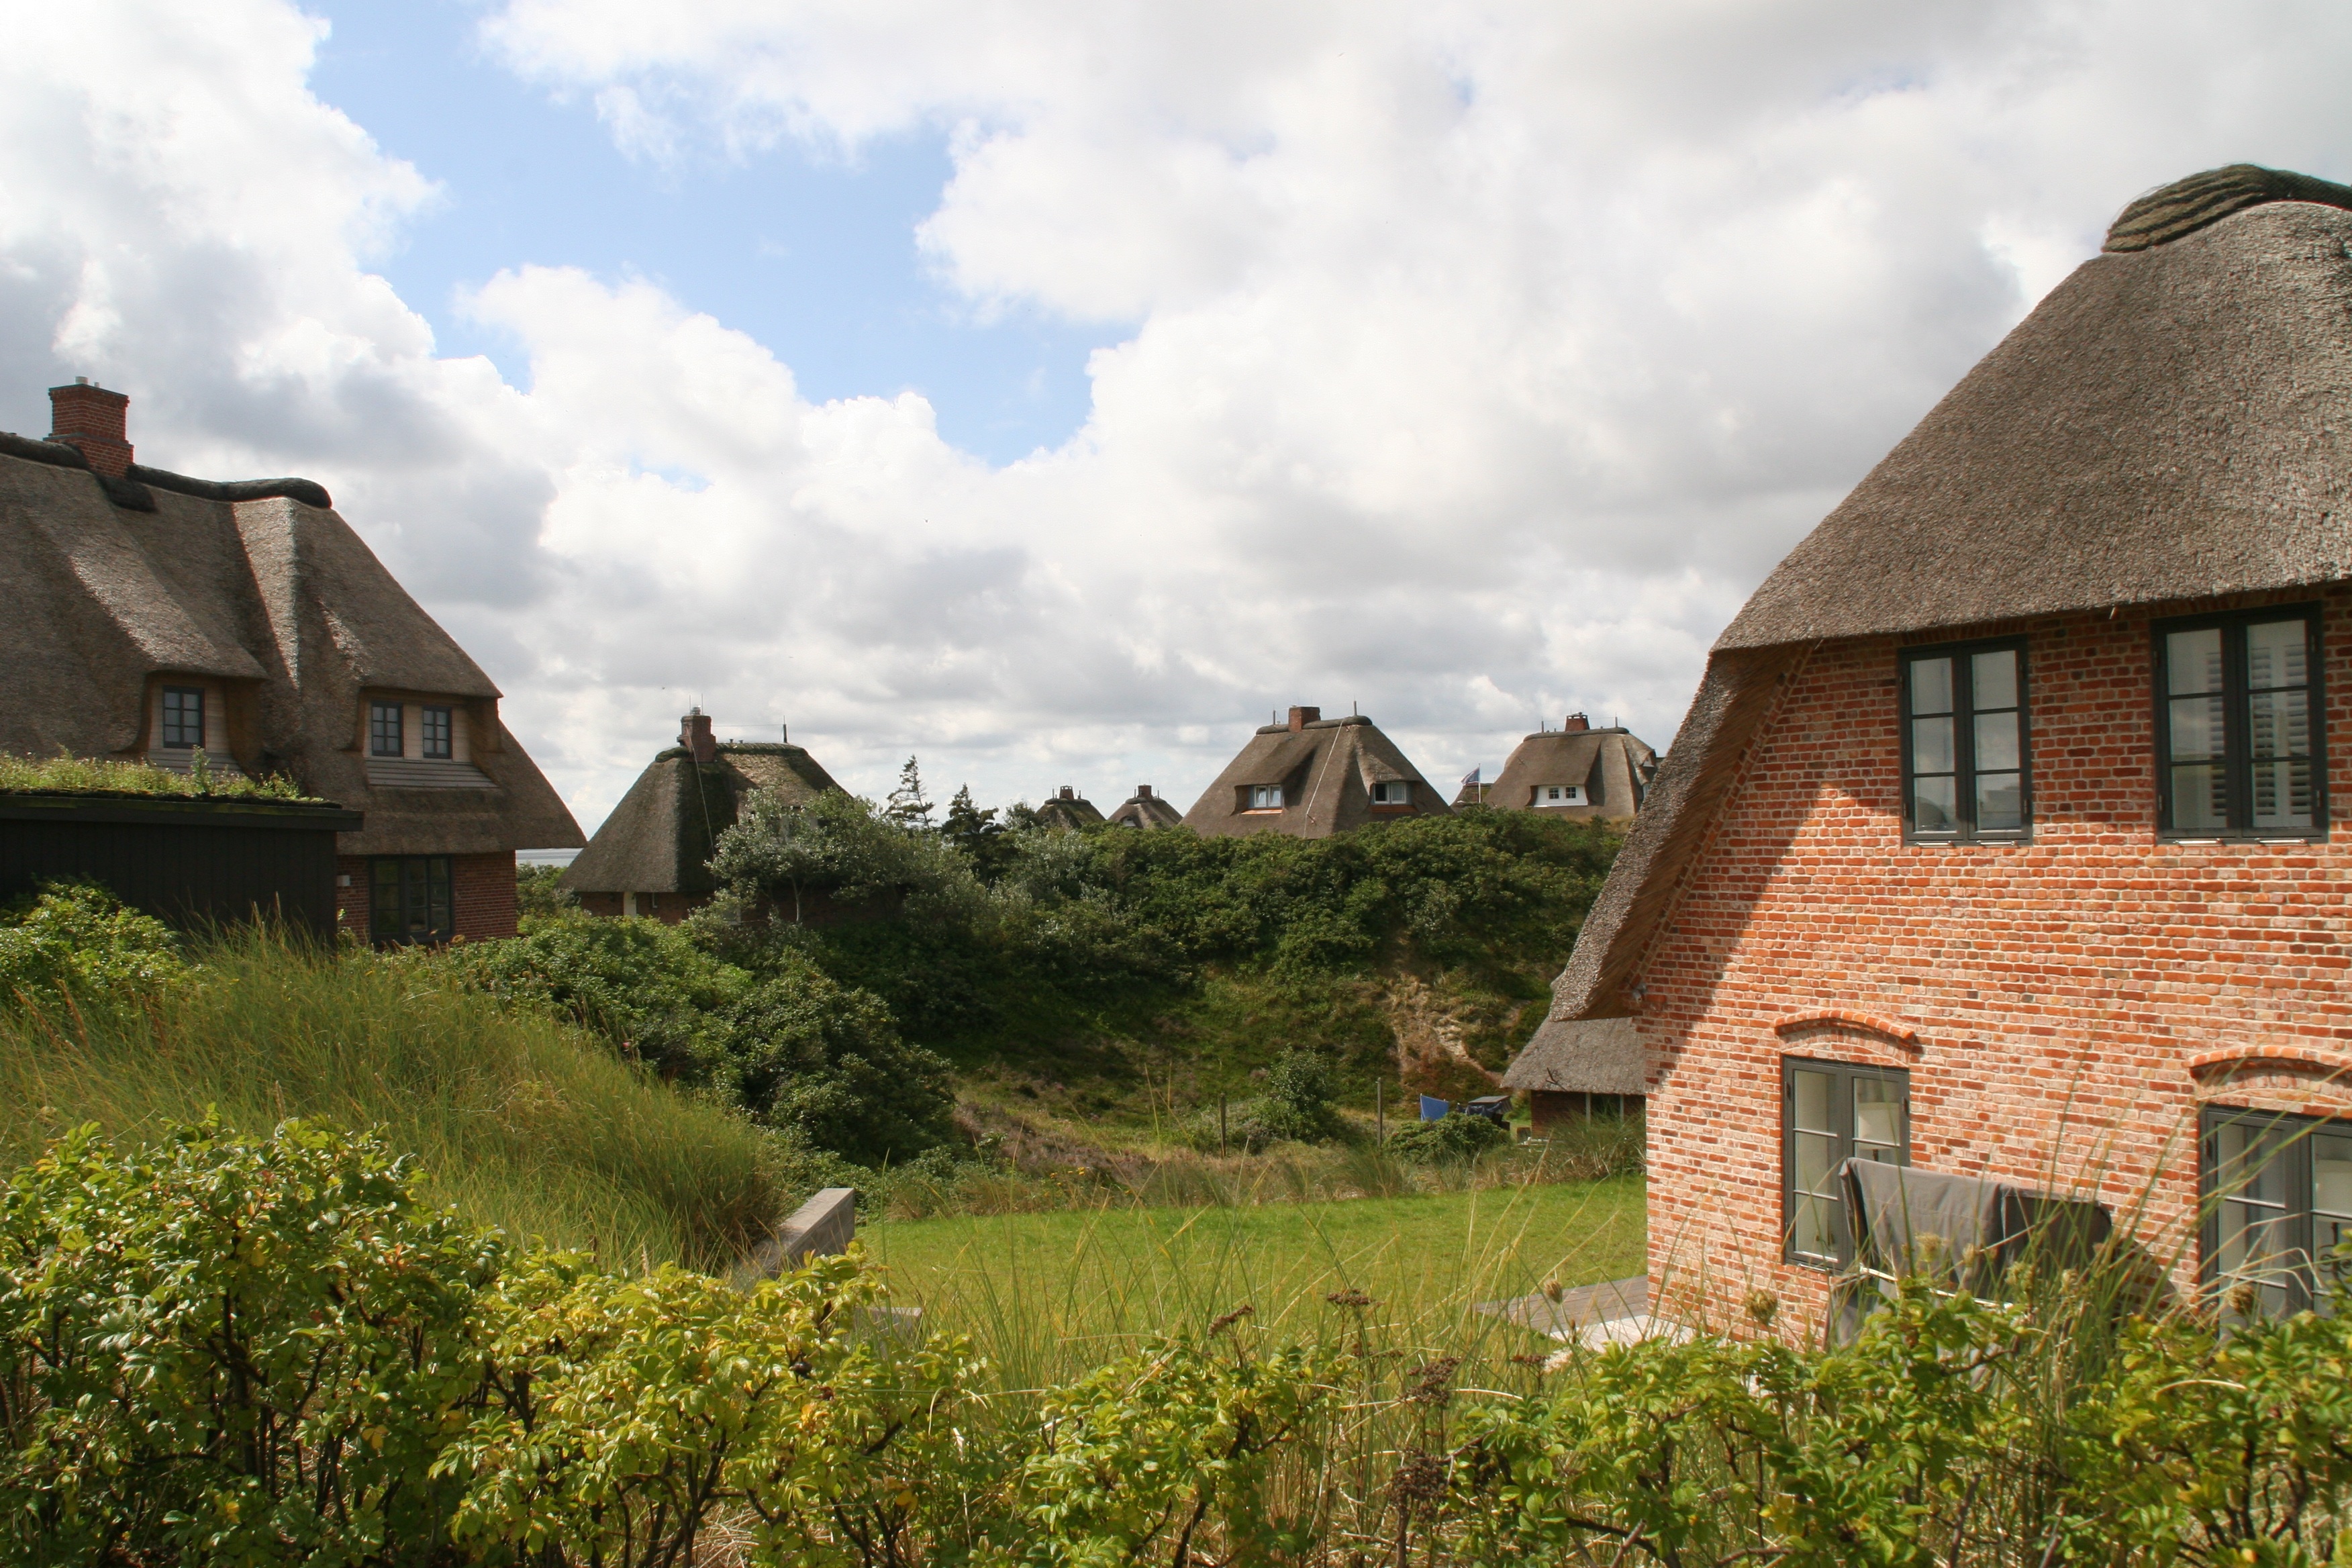
architecture, farm, house, roof, building, chateau, reed, village, cottage, castle, thatched roof, ruins, farmhouse, monastery, estate, manor house, rural area, sylt